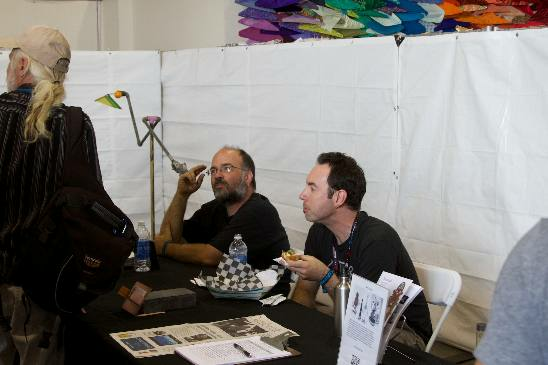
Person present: Yes